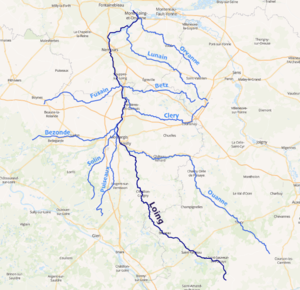
carte réalisée sur umap This map was created from OpenStreetMap project data, collected by the community. This map may be incomplete, and may contain errors. Don't rely solely on it for navigation.
Le Loing est une rivière de France, affluent gauche de la Seine, dont le cours long de 143 km traverse les départements de l'Yonne, du Loiret et de Seine-et-Marne.